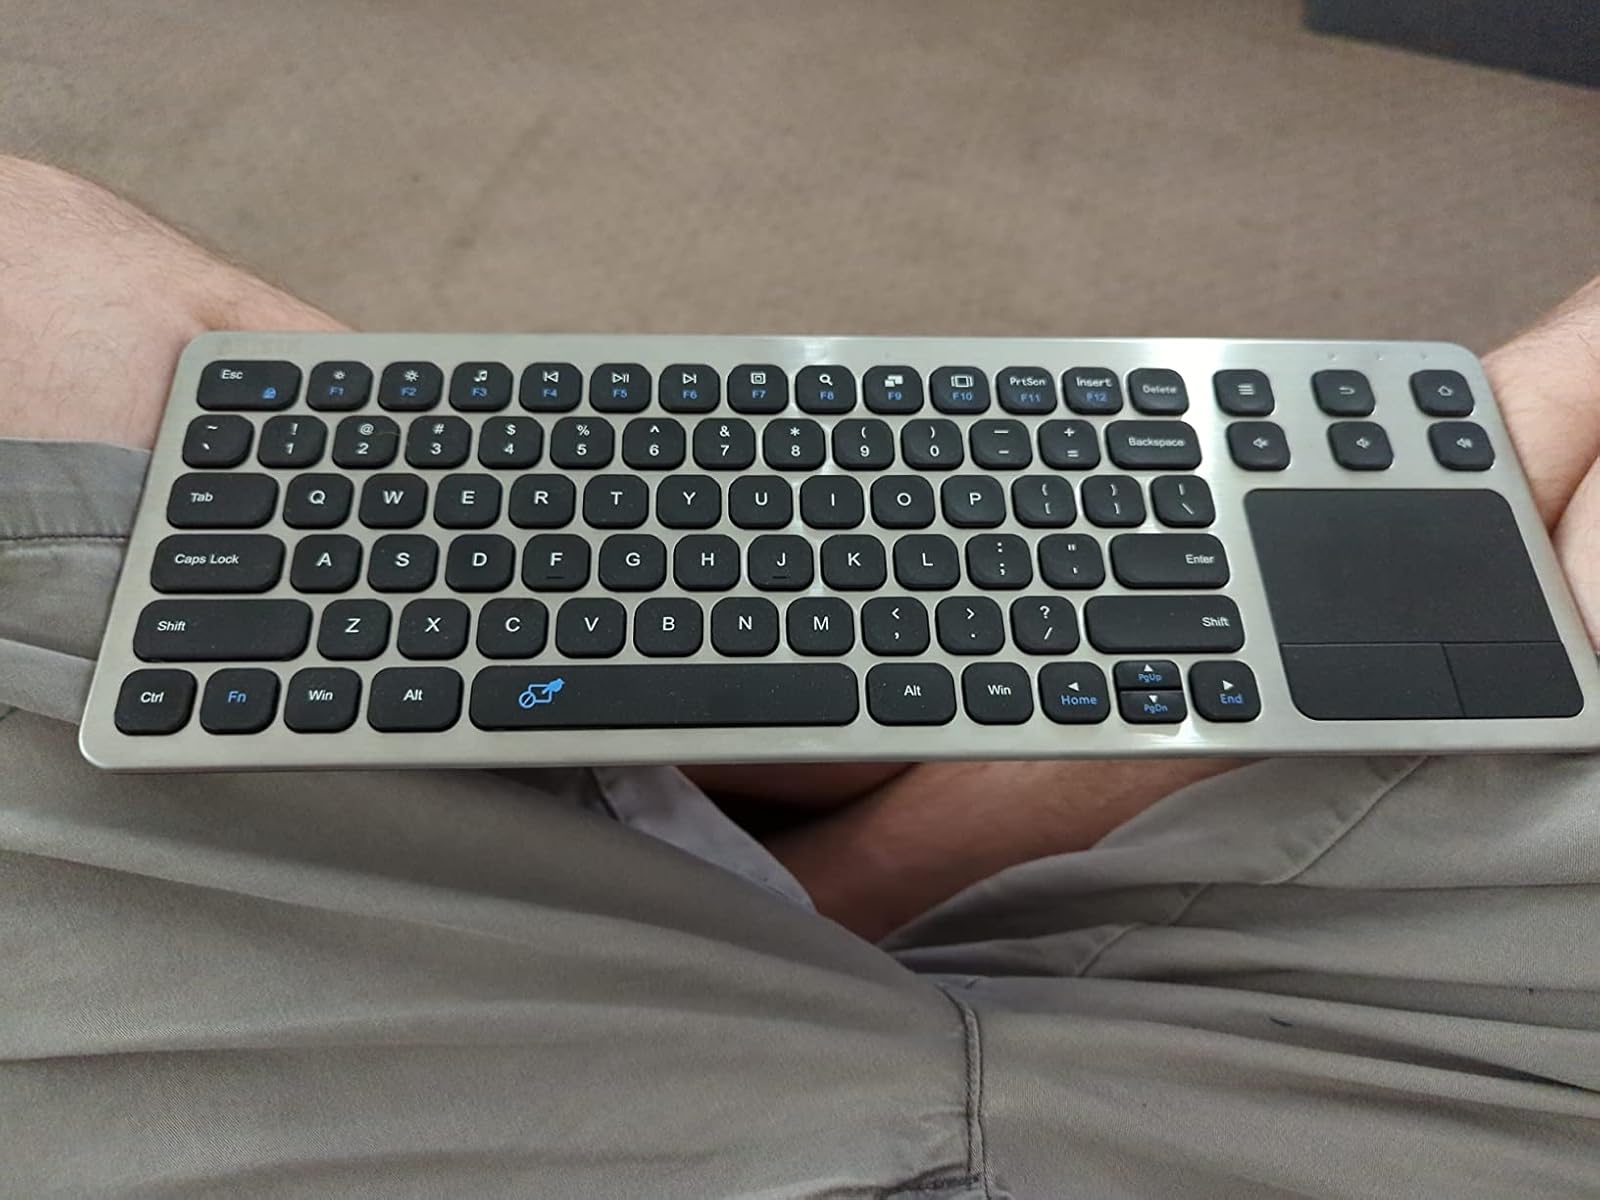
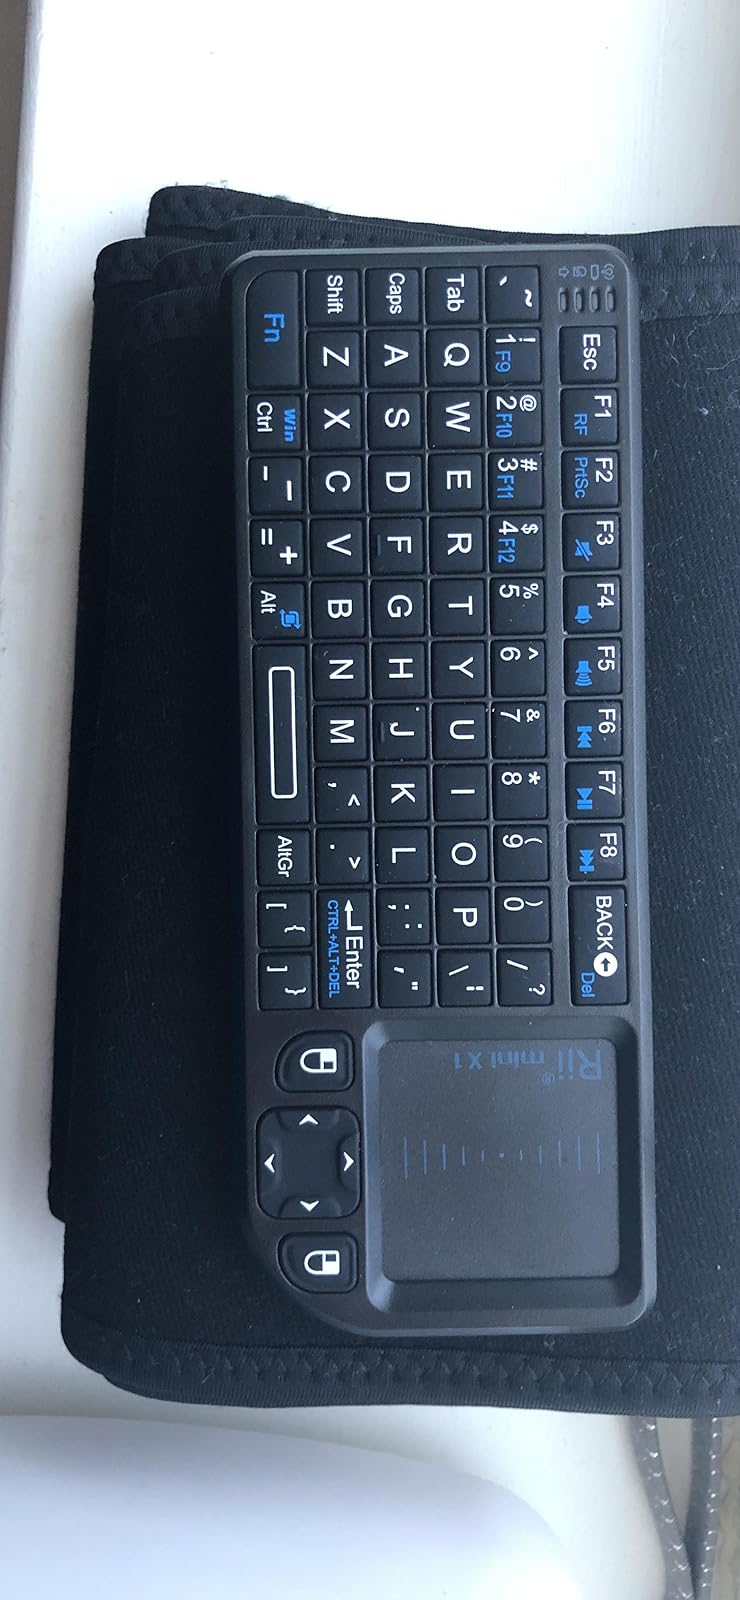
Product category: keyboard
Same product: no